Autism

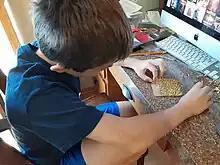
An autistic boy arranging brads on a cork coaster

It is increasingly argued that these characteristics should be accepted, which is supported by their recognized functions, such as self-regulation. Focused interests can also offer significant personal fulfillment and foster the development of specialized knowledge. A distinction must be made between these features and those of obsessive–compulsive disorder, which can co-occur with autism and involves distressing compulsions or obsessions aimed at preventing feared negative events.